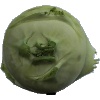
Label: Kohlrabi 1